Liberal Democrat Headquarters (UK)

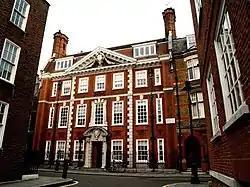
4 Cowley Street, the party's headquarters from 1988 to 2011

From its formation in 1988, the Liberal Democrats were based at 4 Cowley Street, a Grade II listed Edwardian mansion built in 1905. The party signed a new lease on the building in 2000. Prior to the Liberal Democrats occupying the building, it had been the headquarters of the Social Democratic Party since 1981, and before that had also been the London and North Eastern Railway headquarters.